Vernet-les-Bains

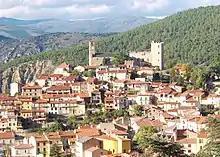
St Saturnin church, castle, and old village

Near the highest point in Vernet-les-Bains, next to the mairie (town hall), stands a monument to the Entente Cordiale of 1904. It is the only one of its kind in France.